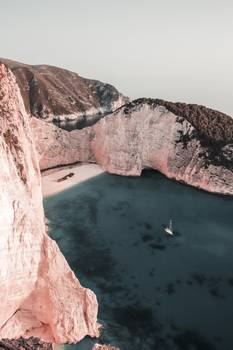
Label: No Watermark